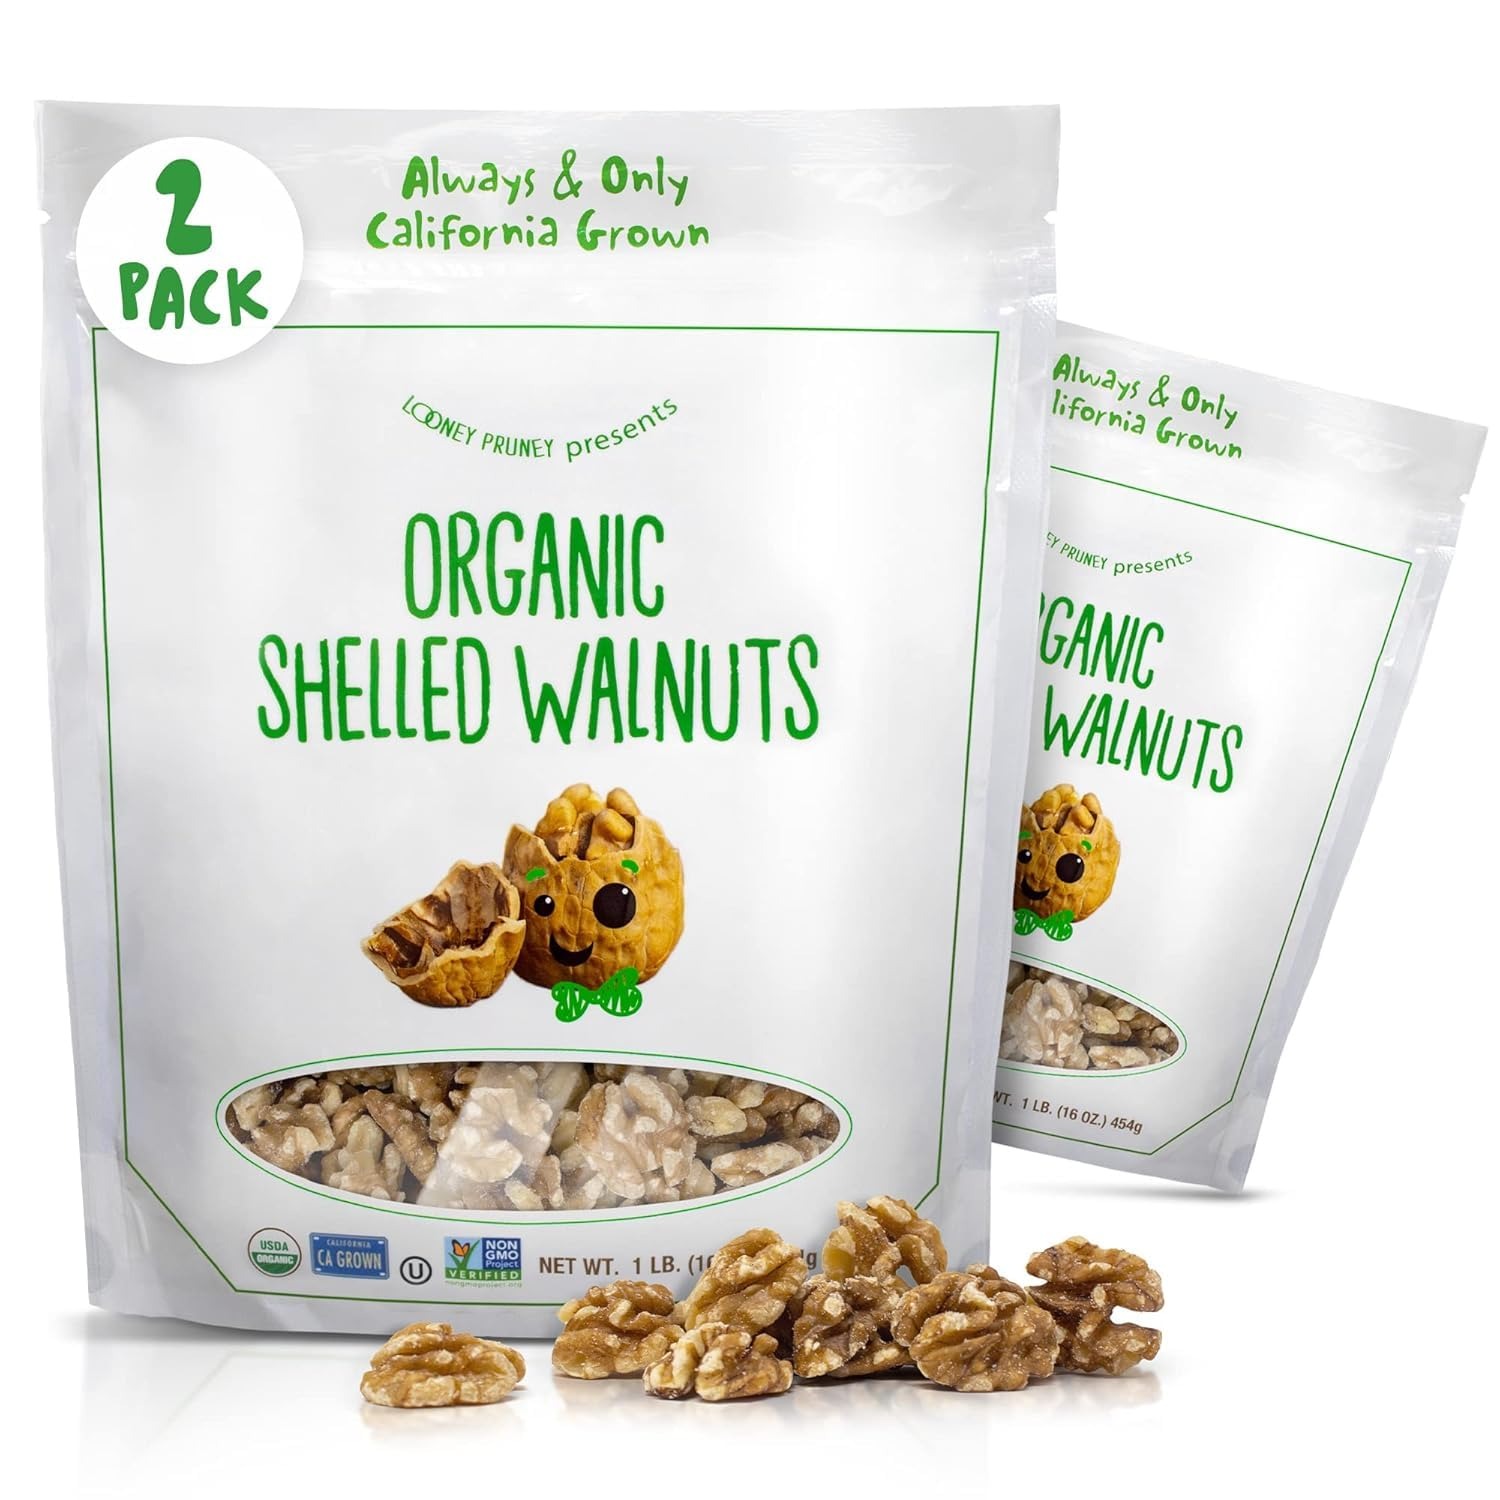
Item Name: Organic Walnuts Unsalted 2 Pack (2LBS/16oz bags) Natural Shelled Walnut Halves & Pieces | Raw Organic Walnuts | Unsalted For Snacking, Baking, Topping | Non-GMO, No Preservatives
Bullet Point 1: RAW WALNUTS DIRECT FROM GROWER - Go nuts! Looney Pruney Organic walnuts are one truly wholesome snack, high in essential nutrients, vitamins and minerals! They come in a pack of two, 16 ounce (1 lb) bags that contain approximately 7 cups of raw, chopped walnut pieces and halves of english walnuts. Perfect for baking, cooking, topping or just munching on!
Bullet Point 2: ALWAYS CALIFORNIA GROWN - Looney Pruney Organic raw shelled walnuts are grown, harvested, processed, and packaged from our family-owned ranch in Northern California. We pride ourselves in cultivating walnuts fresh from the English walnut tree without any GMOs to provide you with top-quality nuts that are truly farm to table.
Bullet Point 3: RECIPE READY - Our half kernel walnut pieces are raw unsalted walnuts with no shell, ready for whatever recipe you have planned! Its earthy, nut buttery, and crunchy flavor profile make great chopped walnuts pieces for baking, topping a salad or yogurt, or making your own walnut milk! Whether you're making breakfast, dessert, appetizers, or dips, you'll be able to taste the Looney Pruney difference.
Bullet Point 4: WHOLESOME & NATURAL FOODS - Raw, toasted, salted or roasted, walnuts are the only nut with an excellent source of omega-3 ALA, making them one of the most nutritious and guilt-free snacks for kids and adults! They're also a delicious source of plant-based protein, rich in antioxidants, and are packed with essential nutrients like magnesium and phosphorus.
Bullet Point 5: CERTIFIED GOOD - There's only one ingredient in our product, and it's premium quality natural walnuts. We hold ourselves to the highest standards in order to provide BRC, Non-GMO Project Verified, Kosher, HACCP, naturally Gluten Free, Preservative Free, and Vegan walnuts that you'll be proud to feed to your family and friends.
Product Description: Looney Pruney Organic Walnuts 16 oz 2 pack
Value: 32.0
Unit: Ounce

Price: 24.99